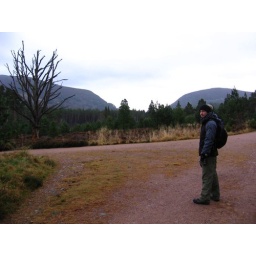
Brian at fork in road heading to hill pass ahead.